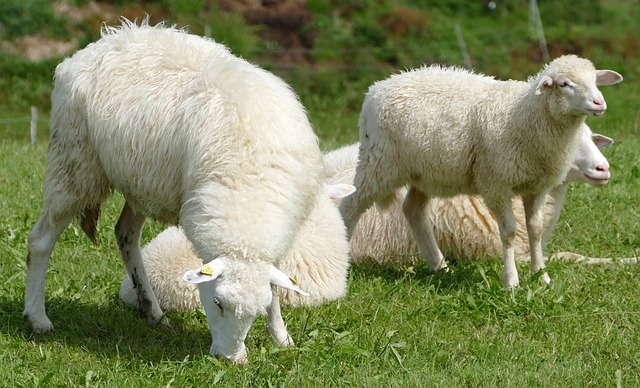
Label: pecora